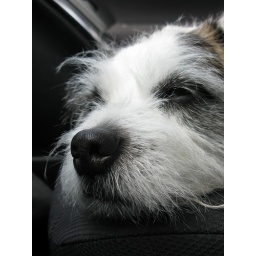
Nelson gets sleepy in my car while we wait for the open house to be finished.